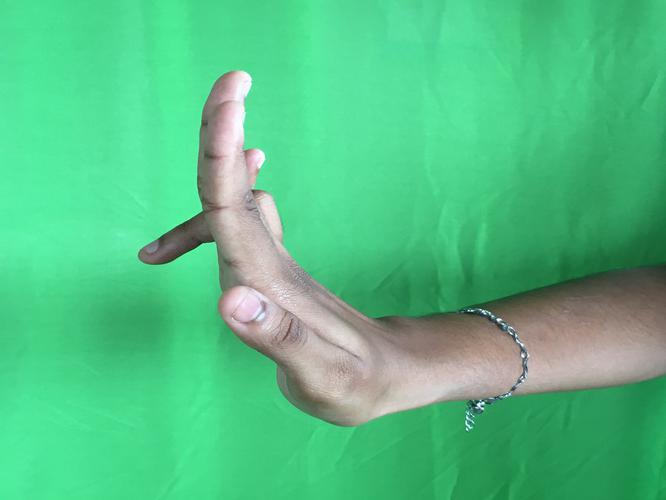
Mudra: Tripathaka
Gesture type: single_hand